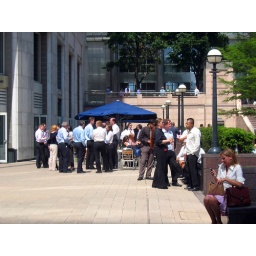
lunch hour in london's version of wall street